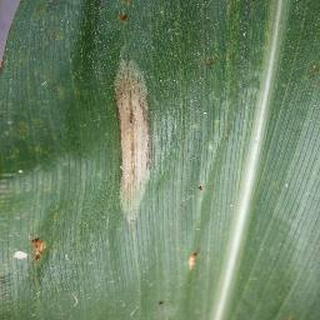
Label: corn_northern_leaf_blight